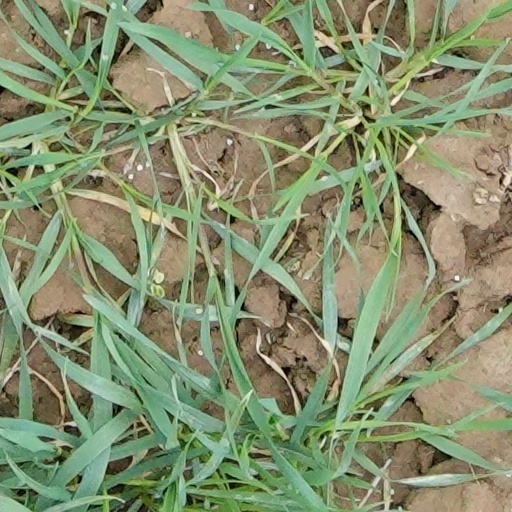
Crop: wheat